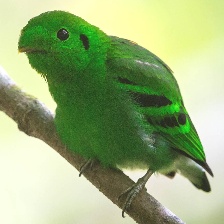
Species: GREEN BROADBILL
Scientific name: CALYPTOMENA VIRIDIS